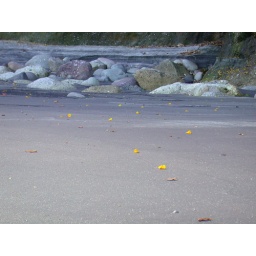
Flower-strewn beach sand (Photo by A. Totten-Denton)